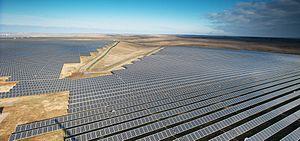
Le secteur de l'énergie en Ukraine se caractérise surtout par la prépondérance des combustibles fossiles, qui pesaient pour 78,3 % dans la consommation intérieure d'énergie primaire en 2013, en particulier le charbon : 35,8 % et le gaz naturel : 34 %. Le nucléaire avait cependant une place importante : 18,8 %, et les énergies renouvelables ne contribuaient que pour 3,6 %.
La centrale photovoltaïque de Perovo est une centrale solaire photovoltaïque construite en 2011 près du village de Perovo, dans la péninsule de Crimée, alors ukrainienne.